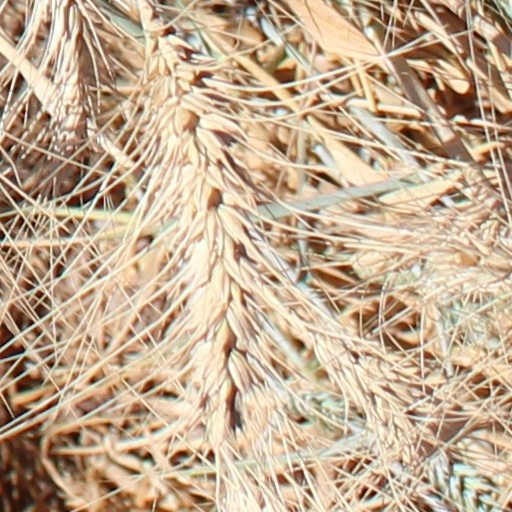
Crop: wheat